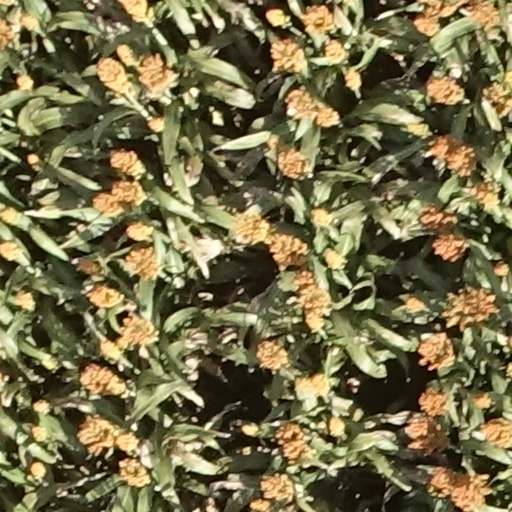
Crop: sorghum